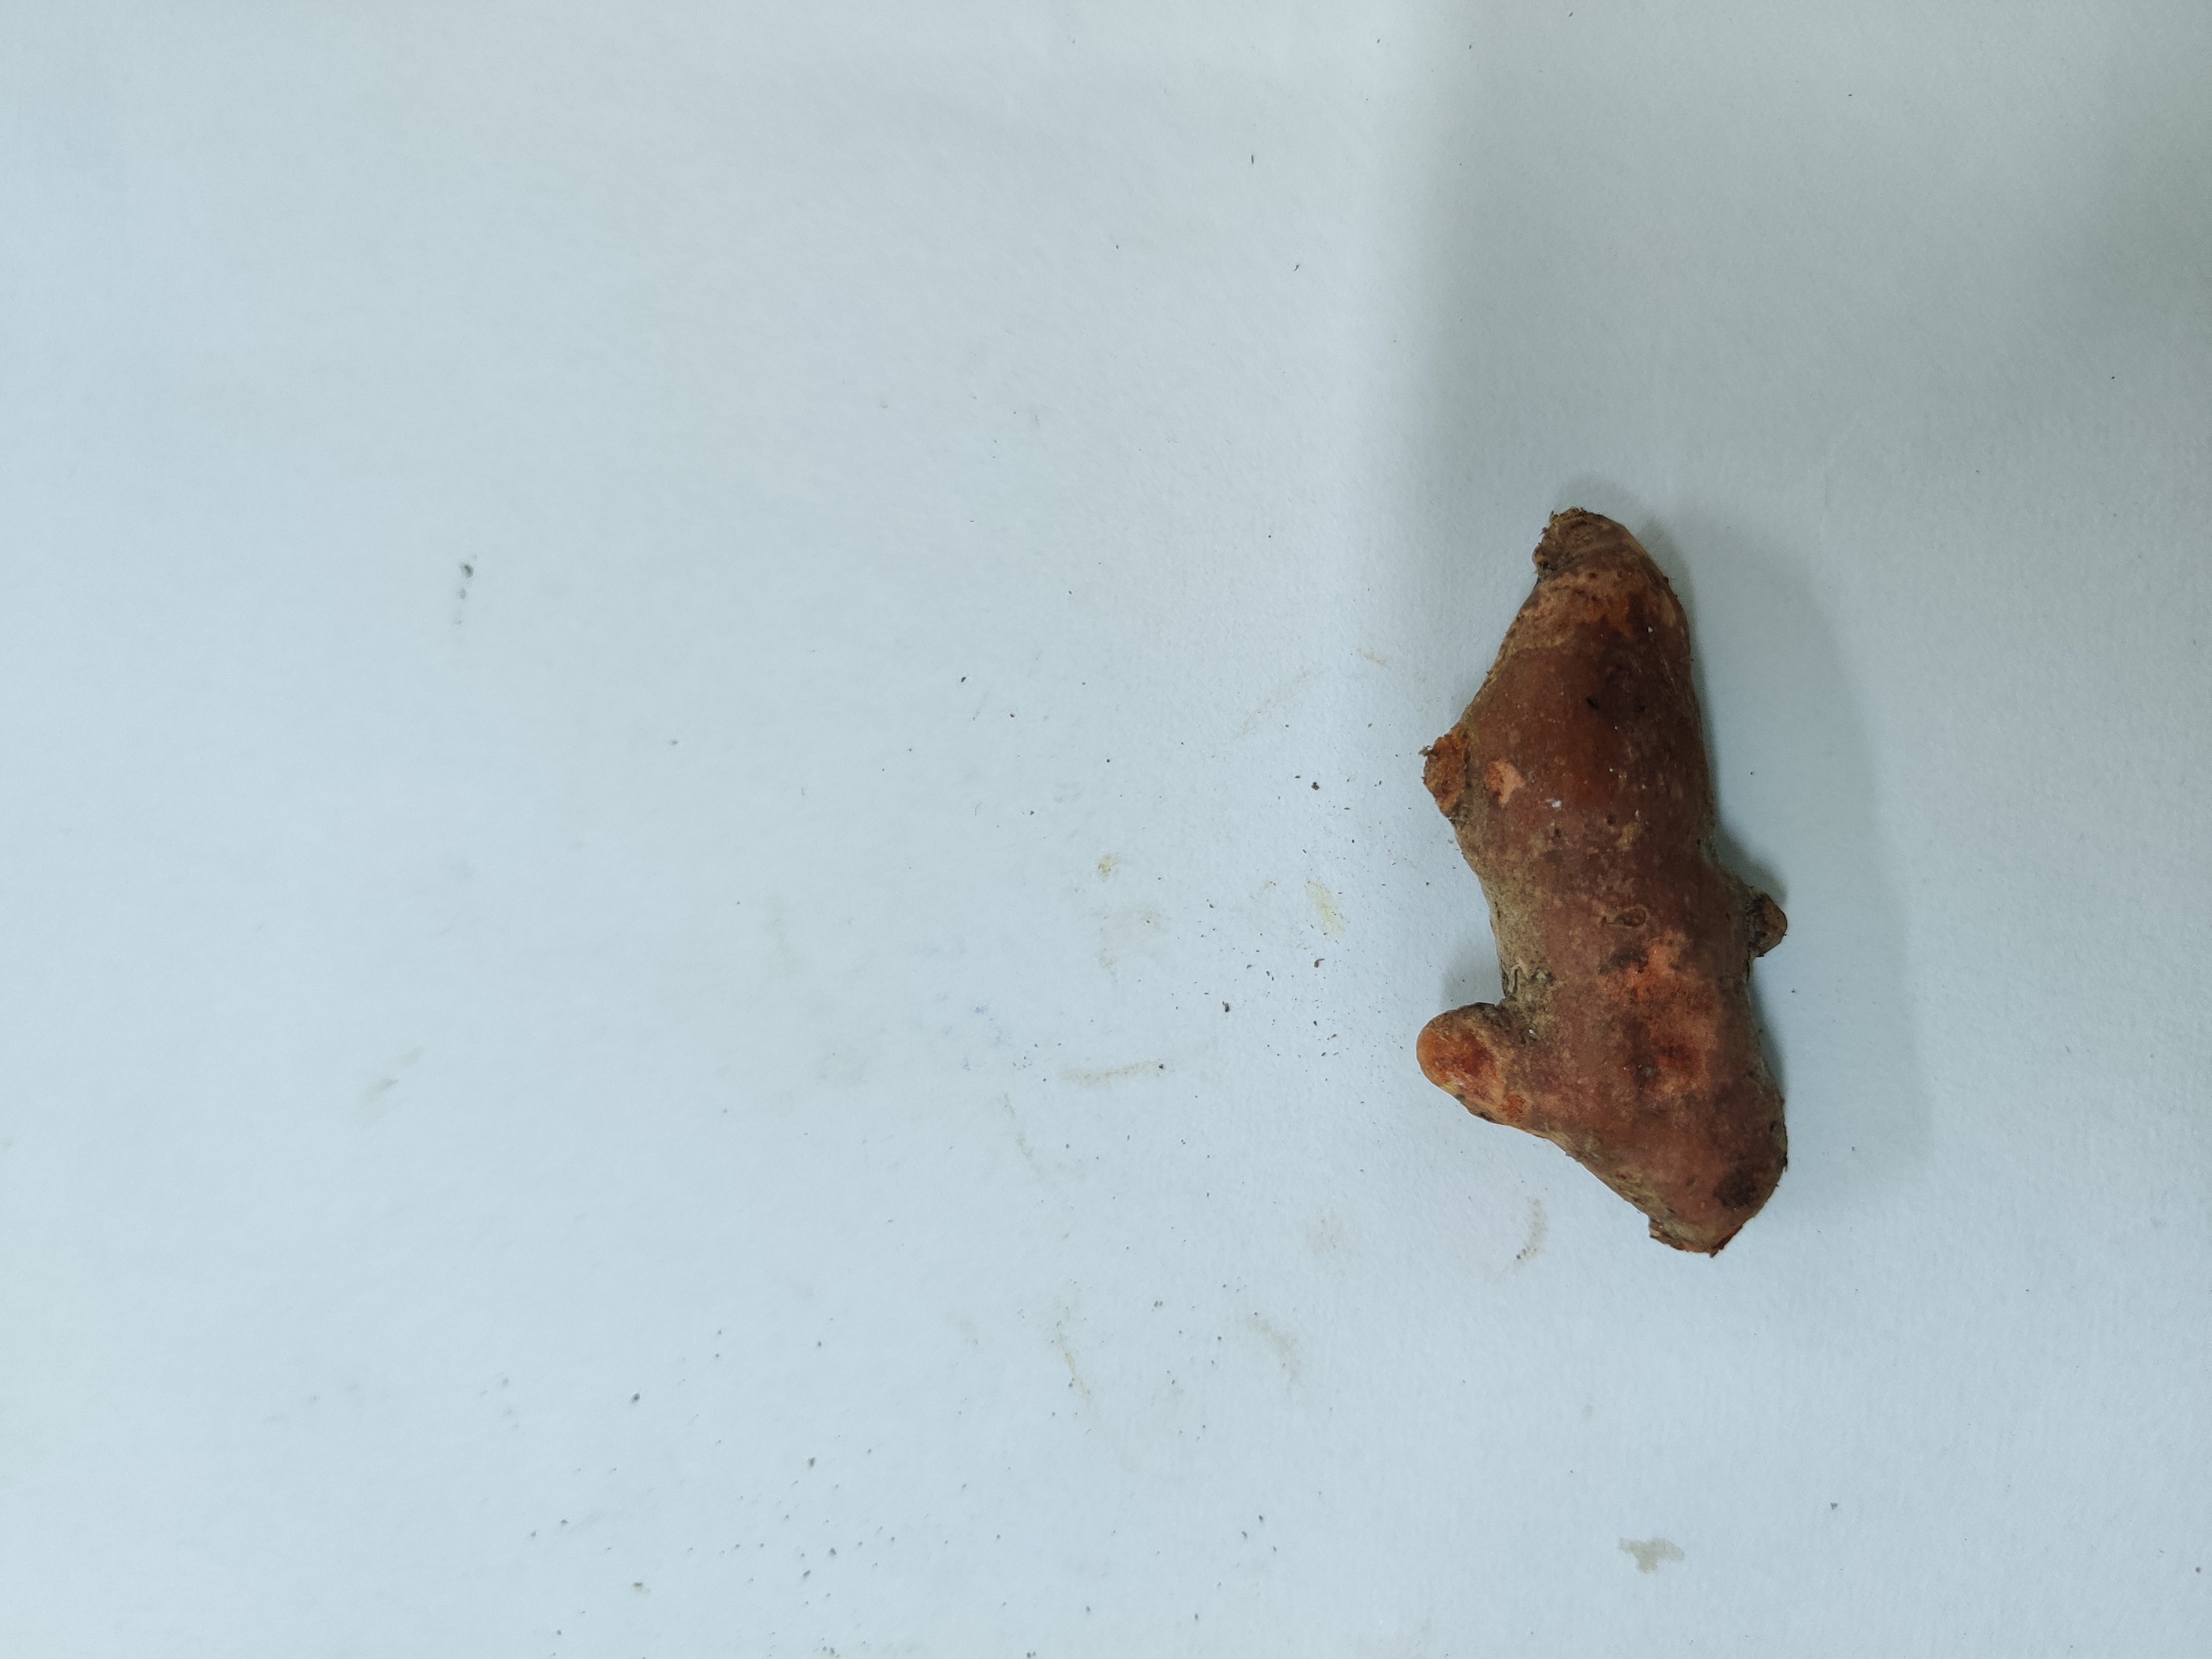
Crop: Turmeric
Condition: Damaged